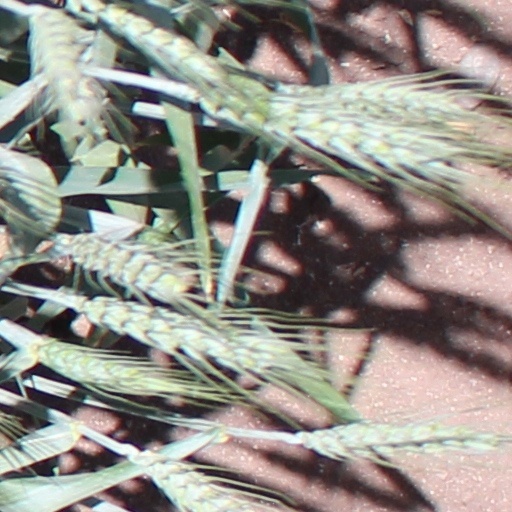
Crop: wheat